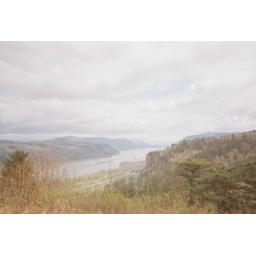
The river carved out this massive gorge over millions of years, at least thats what the sign said.